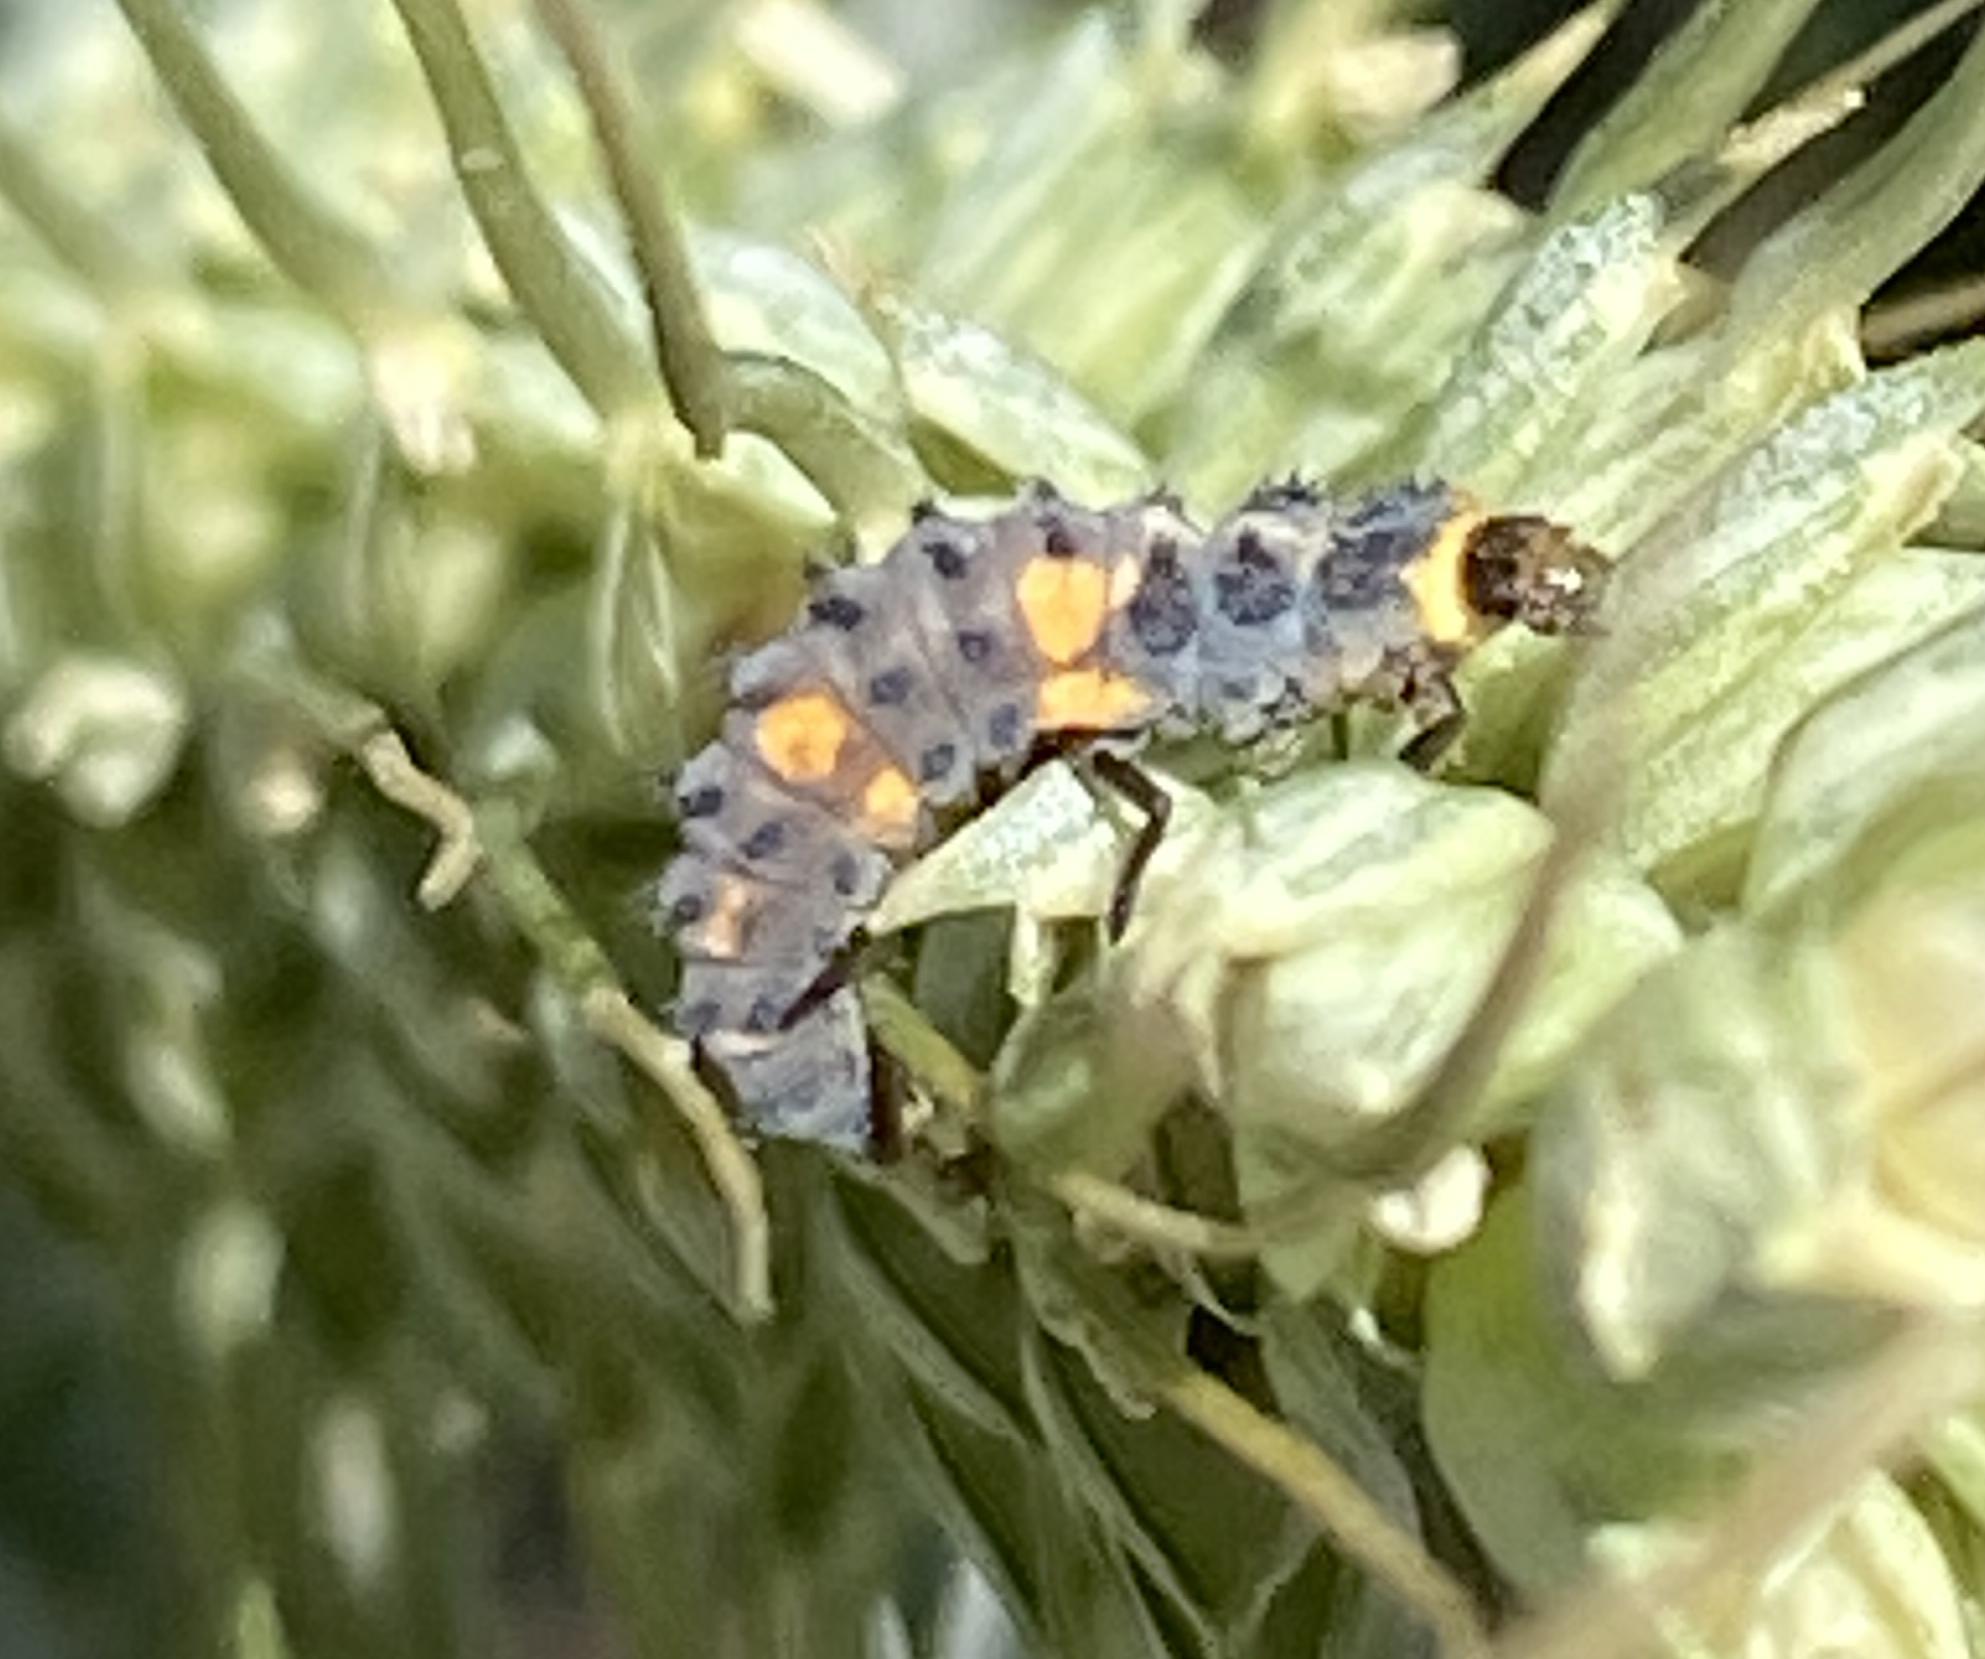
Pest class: predators